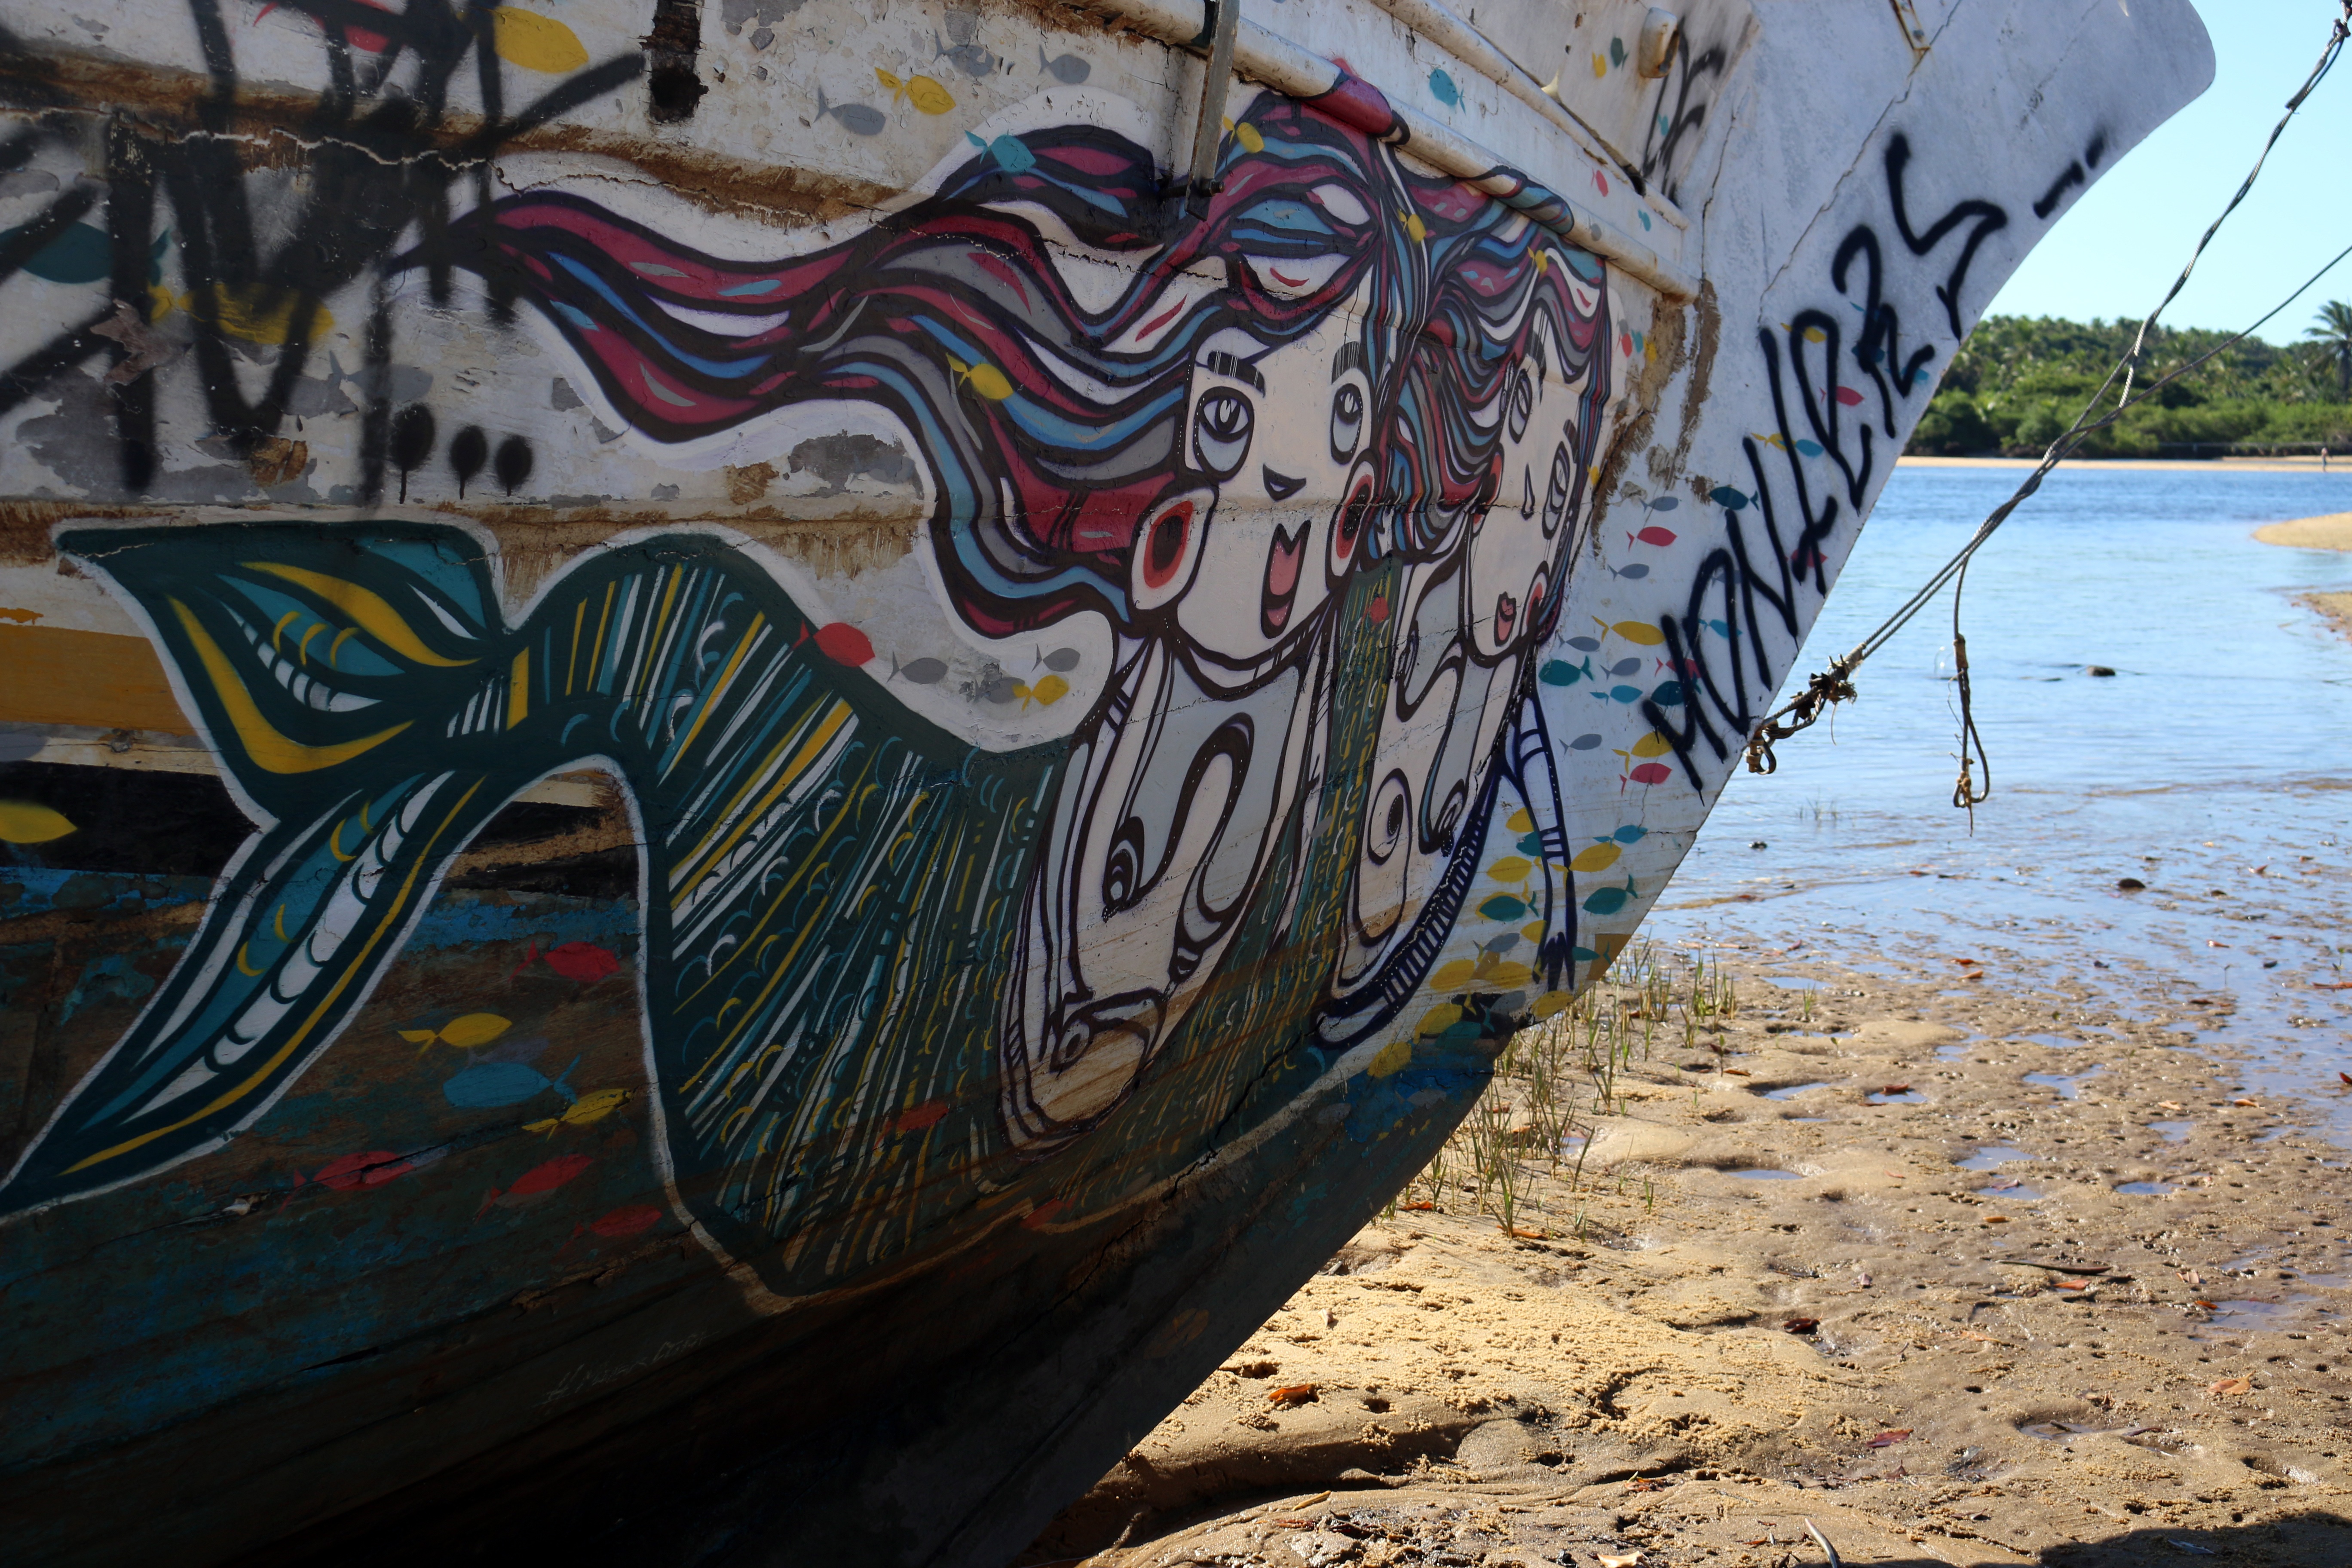
graffiti, art, mural